Bérard de Got

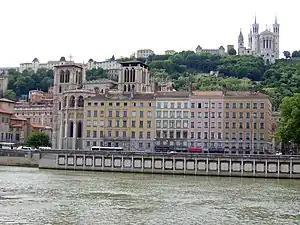
Cathedral of S. Jean de Lyon (at left)

Lyon was a serious problem for Archbishop Bérard. The diocese was saddled with considerable debt, due to the imprudent fiscal habits of several of his predecessors. Pope Nicholas was aware of the problem when he appointed Bérard, and he granted Bérard special license to appropriate the income of the first year of each of the benefices of his diocese for a period of five years in order to apply the money received to settle the debts. The Pope also wanted Archbishop Bérard to attack the abuse of a single person holding several benefices, out of greed and without papal dispensation. The Pope also demanded that those persons who held benefices should take up residence and be properly ordained. He granted the Archbishop the privilege of removing any person who had received benefices since the Council of Lyon (1274) who had not proceeded to the priesthood within a year of the Archbishop's arrival. Pope Nicholas also granted Archbishop Bérard the right to make his own Testament. Later in the same year, when the Pope was sending as Legates to France Cardinals Gerard Bianchi and Benedetto Caetani, he instructed them to settle the longstanding differences that existed at Lyon between the Archbishop and the Cathedral Chapter. But, having heard that royal officials were molesting ecclesiastical persons in the diocese of Lyon, and that some members of the Cathedral Chapter were threatening canonical censures against the Archbishop, the Pope granted the Archbishop immunity from such interferences. Two years later, the debts of the diocese of Lyon were such that Pope Nicholas allowed him to keep 3,000 livres tournois out of the annual collection of some 7,000 livres tournois which were earmarked to be sent to Rome, provided that the money be used to extinguish the debts. Politically, the situation in Lyon was improving. In March 1292 the Archbishop finally came to an agreement with the Chapter and Provost over the exercise of judicial powers in the city of Lyon.